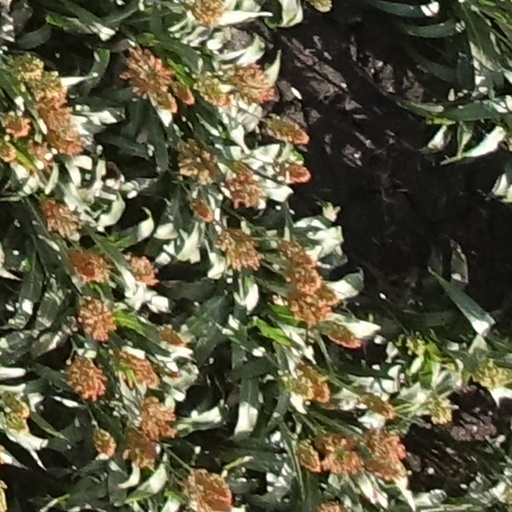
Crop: sorghum